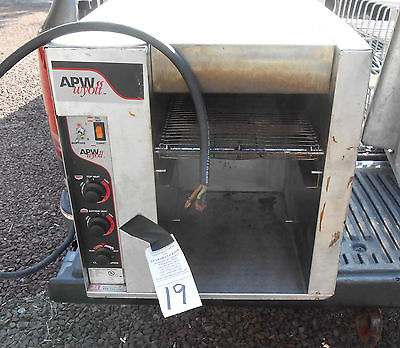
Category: toaster